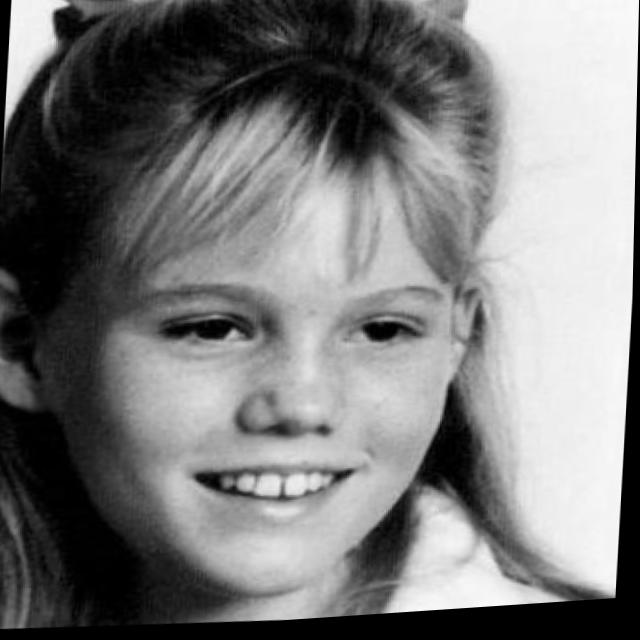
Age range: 0-12